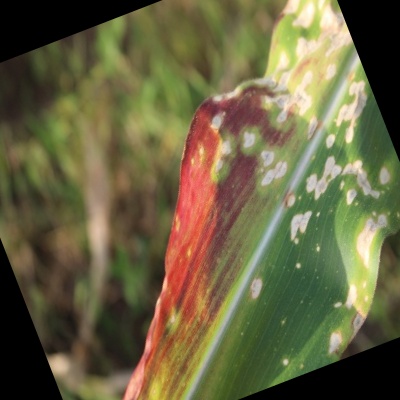
Label: Corn_(Maize)___Leaf_Spot